David Leaf

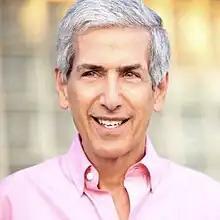
Leaf in 2022

David Leaf (born April 20, 1952) is an American writer, director, and producer who is best known for his associations with Brian Wilson and the Beach Boys since the late 1970s.